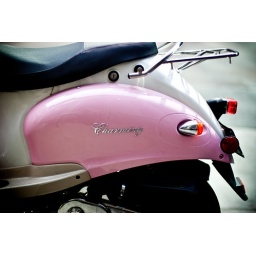
This cute pink &amp;amp; white scooter was parked in front of my table outside at Key's today.